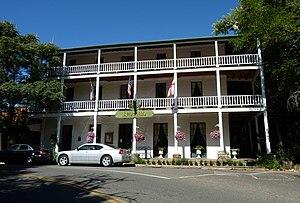
Volcano est une localité du Comté d'Amador en Californie.
Ceci est la liste des lieux historiques inscrits sur le registre national dans le comté d'Amador en Californie.